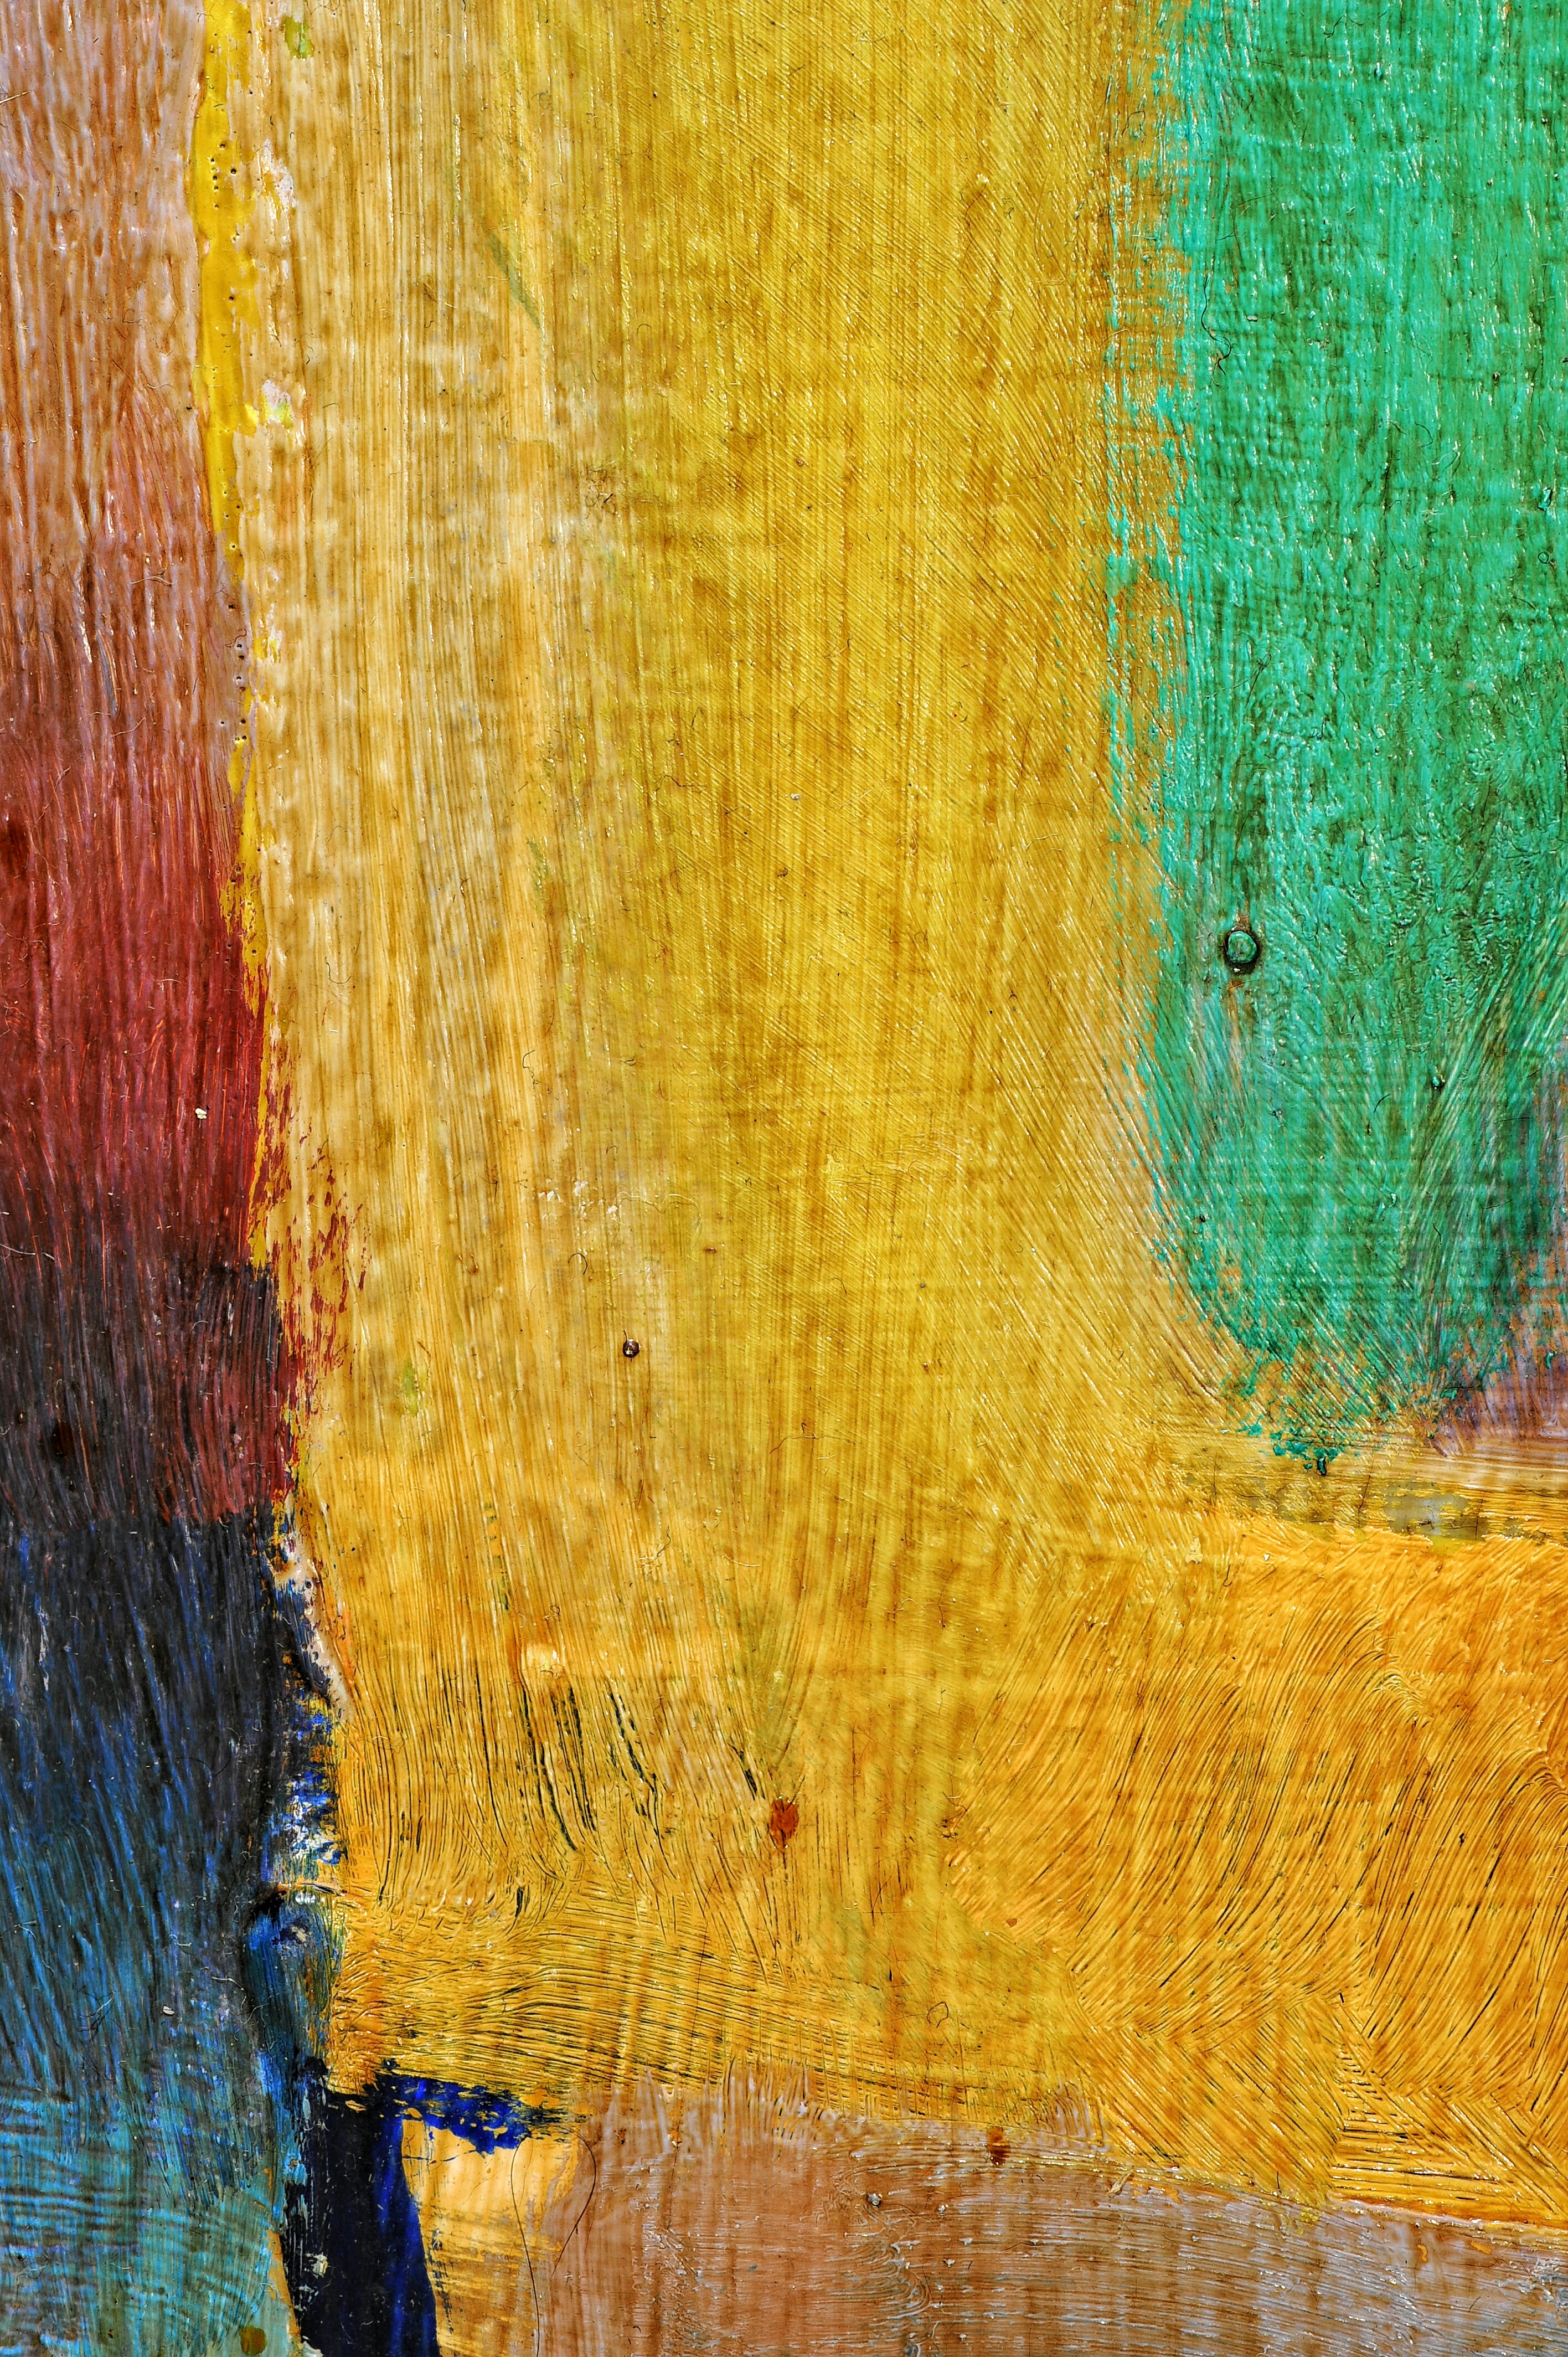
wood, texture, leaf, wall, pattern, green, color, autumn, artist, paint, blue, yellow, material, painting, textile, art, drawing, graphics, pastels, modern art, flooring, the framework, tinte, acrylic paint